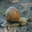
Label: snail